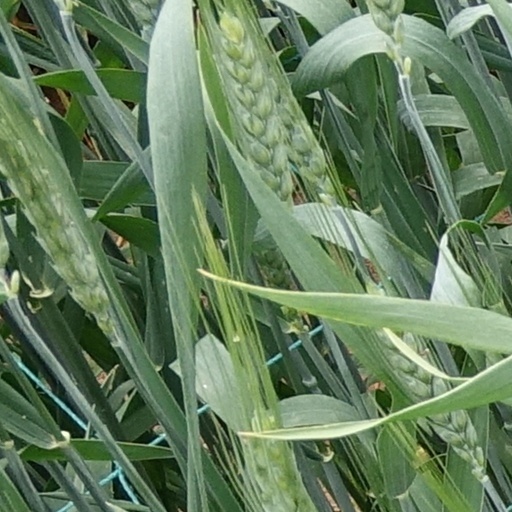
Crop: wheat